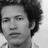
Emotion: neutral